Modern Family season 2

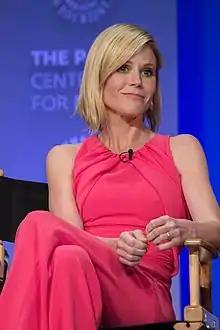
The second season saw the development of Julie Bowen's character Claire Dunphy.

Much like the first season, much of story lines featured in episodes were based on true events that happened to the writers. For example, Phil and Claire's storyline in "Manny Get Your Gun" was based on a personal experience of executive producer Steven Levitan's in which he and his wife would debate on which way was the fastest to go home from a restaurant. The first part of the season also saw the development of Claire Dunphy, most notably in "The Old Wagon", "Halloween" and "Dance Dance Revelation". The writers also sought to respond to criticism of leveled at the near the end of the first season for the lack of physical affection exhibited by Cameron and Mitchell to each other, which spawned a Facebook campaign demanding Mitchell and Cameron be allowed to kiss. In response to the controversy, producers released a statement that a season two episode would address Mitchell's discomfort with public displays of affection. Executive producer Levitan has said that it was unfortunate that the issue had arisen, since the show's writers had always planned on such a scene "as part of the natural development of the show." The response episode, "The Kiss" was eventually written and aired during the second season and drew praise from multiple critics for the subtle nature of the kiss and became the fourth highest rated episode of the series so far. During the second season, the writers stopped using a voice over at the end of most episodes which had been criticized by some critics during the first season for being "hokey".